Anuradhapura kingdom

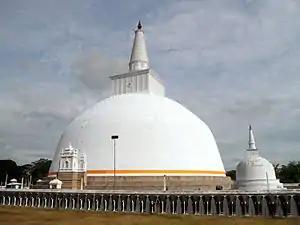
King Dutthagamani constructed Ruwanweli Seya, the first large stupa, beginning a practice which would be followed by subsequent rulers.

The construction of stupas was noticeable not only during the Anuradhapura kingdom but throughout the history of Sri Lanka. Stupas were built enshrining an object of worship. The stupa of Thuparamaya, built by Devanampiya Tissa, is one of the earliest built and was constructed immediately after the arrival of Buddhism. The construction of large stupas was begun by King Dutthagamani with the construction of the Ruwanweli Seya, standing high with a circumference of .